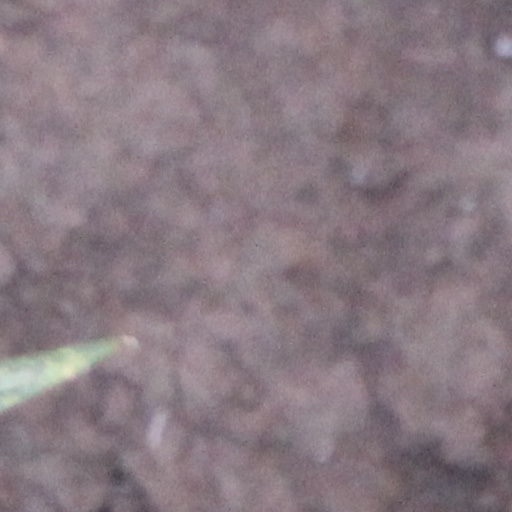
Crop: wheat